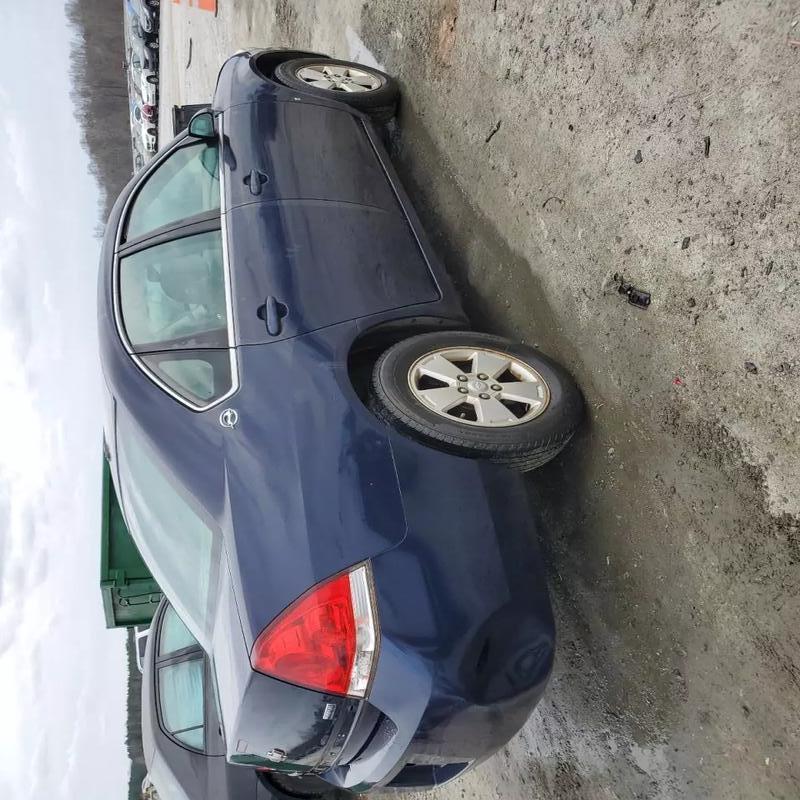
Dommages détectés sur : pare-choc arrière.
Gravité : mineur